20,000 Leagues Under the Sea (1954 film)

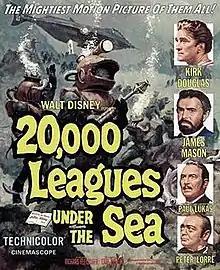
Theatrical release poster

20,000 Leagues Under the Sea is a 1954 American science fiction adventure film directed by Richard Fleischer, from a screenplay by Earl Felton. Adapted from Jules Verne's 1870 novel "Twenty Thousand Leagues Under the Seas", the film was produced by Walt Disney Productions. It stars Kirk Douglas, James Mason, Paul Lukas, and Peter Lorre. Photographed in Technicolor, the film was one of the first feature-length motion pictures to be filmed in CinemaScope. It was the first feature-length Disney film to be distributed by Buena Vista Distribution.